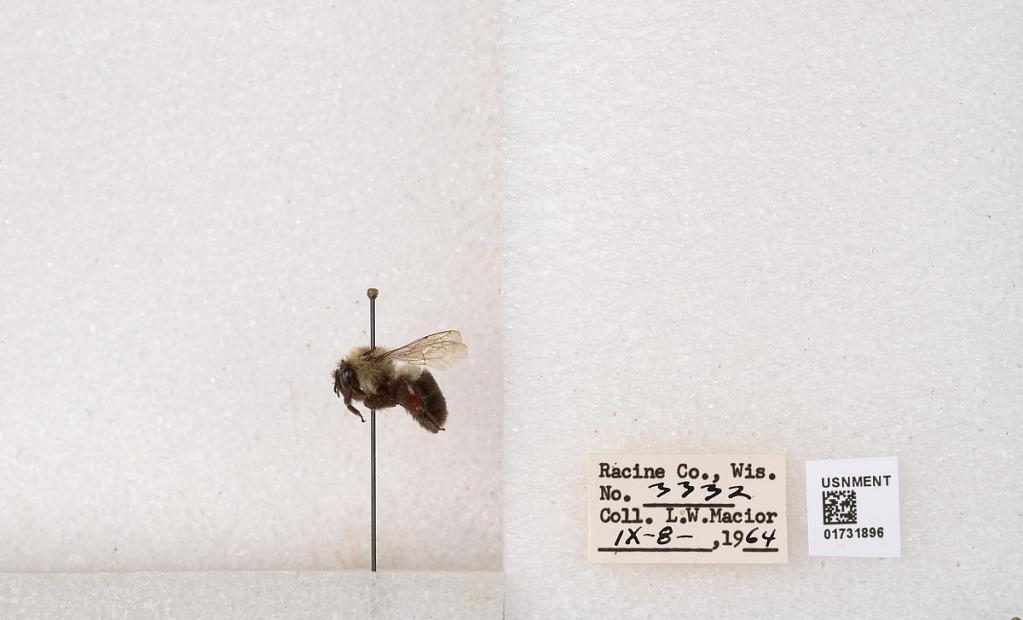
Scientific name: Bombus impatiens Cresson
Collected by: L. Macior
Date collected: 1964-9-8
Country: United States
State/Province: Wisconsin
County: Racine
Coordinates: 42.7299, -87.8123